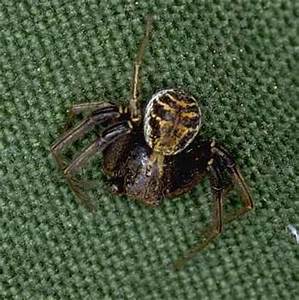
Label: ragno